Question: Please indicate a possible affordance area of the couch that can be used for sitting
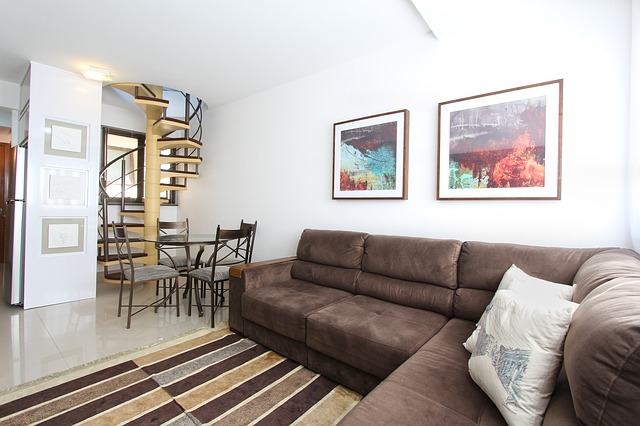
Answer: [241.087, 272.019, 563.901, 426]